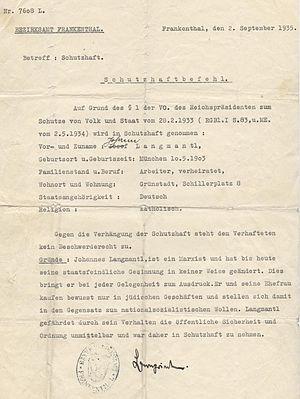
Par l’euphémisme Schutzhaft, litt. détention de protection ou détention conservatoire, fut désignée, à l’époque nazie, une pratique arbitraire consistant à mettre en détention des opposants au régime ou d’autres personnes indésirables, pour les transférer ensuite dans des camps de concentration.